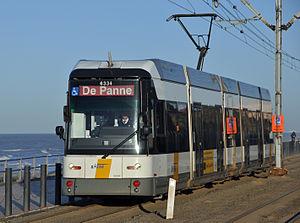
Le tramway de la côte belge à Raversijde (Ostende, Belgique), en provenance de Knokke et en route vers La Panne